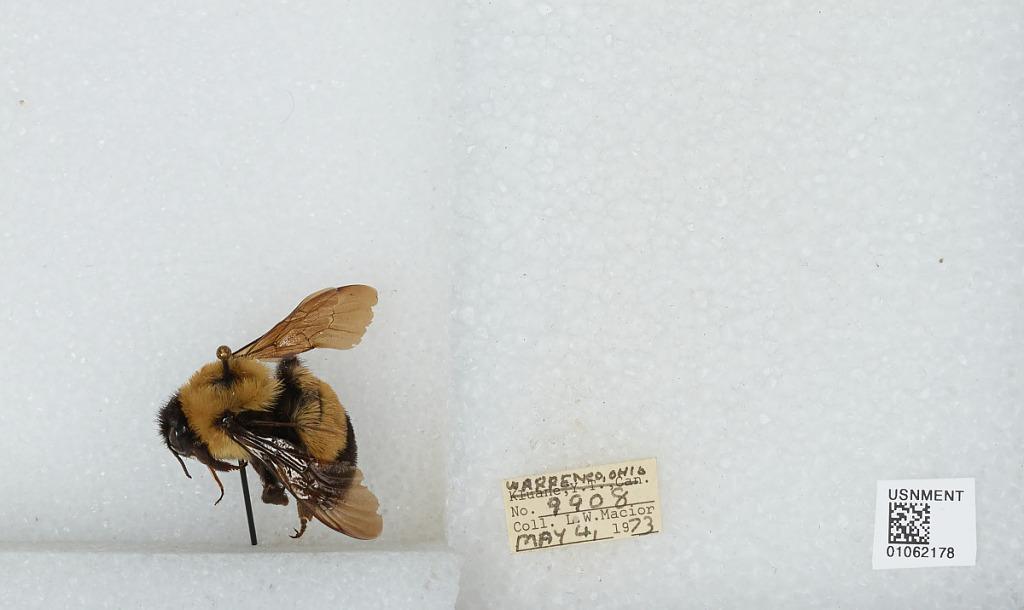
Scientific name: Bombus (Bombus) affinis Cresson
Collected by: L. Macior
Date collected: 1973-5-4
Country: United States
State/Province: Ohio
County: Warren
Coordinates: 39.4242, -84.1856